2016 Paris–Tours

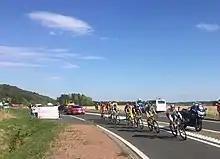
Paris tour 2016

The race started in Dreux, west of Paris, and finished in Tours, in the center-west of France, after of racing. The edition featured no significant climbs.